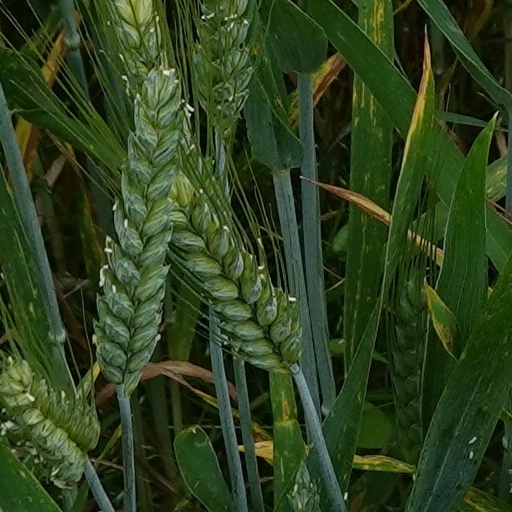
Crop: wheat